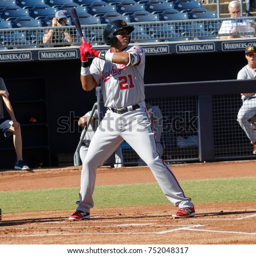
3rd baseman for baseball team .